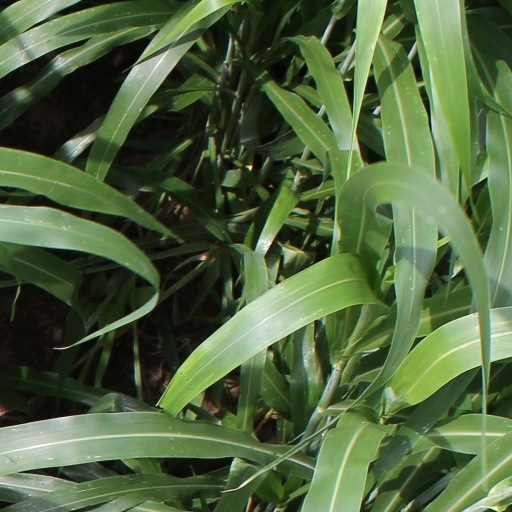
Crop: sorghum